Newton Free Library

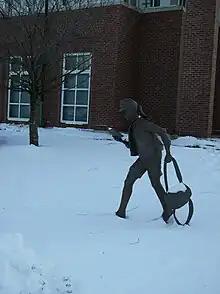
Statue of a young girl outside of the Newton Free Library

Newton Free Library, the public library of Newton, Massachusetts, provides an extensive collection of print, non-print, and electronic resources, a comprehensive reference service, and a wide array of educational and cultural programs for people of all ages.